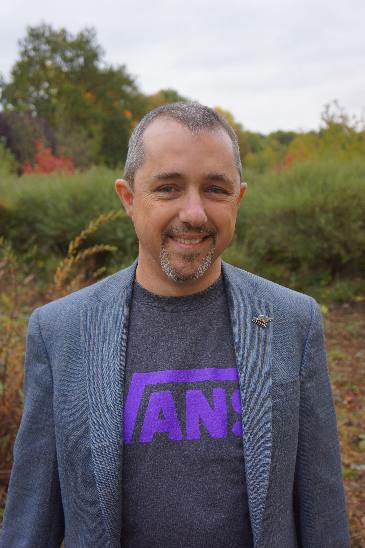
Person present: Yes